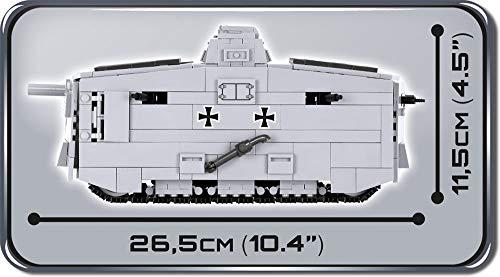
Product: COBI Historical Collection Sturmpanzerwagen A7V Tank
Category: Toys & Games | Hobbies | Models & Model Kits | Model Kits
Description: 575 high-quality blocks.
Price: $49.80
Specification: ProductDimensions:19.7x2.6x12inches|ItemWeight:1.76pounds|ShippingWeight:2.16pounds(Viewshippingratesandpolicies)|ASIN:B07QS4FSYZ|Itemmodelnumber:2982|Manufacturerrecommendedage:8-15years